Georgia State Route 42

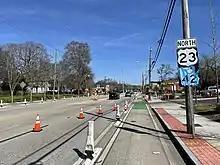
US 23/SR 42 northbound on Moreland Avenue in Atlanta

The concurrency heads northwest into Jackson, where they head to the west for a short while. First SR 16, and then SR 36 join and then leave the concurrency. US 23/SR 42 resume their north-northwest routing, passing Sylvan Grove Hospital before leaving town. They curve to the west again, traveling through the town of Jenkinsburg, then enter Henry County. The two routes curve again to the north-northwest and pass through Locust Grove. Then, they enter McDonough, where they intersect SR 155 (North McDonough Road) and then SR 20/SR 81. They pass by Alexander Park before crossing over Camp Creek and leaving town. Then, US 23/SR 42 enter Stockbridge. There, they pass Eagle's Landing Parkway and then head west-northwest on a concurrency with SR 138. The three routes curve to the northwest and reach the end of the concurrency. US 23/SR 42 resume their north-northwest routing and enter Clayton County. The two routes have an interchange with I-675 and then travel through the town of Rex. They skirt along the eastern edge of Fort Gillem and pass by Conley Park, just before entering DeKalb County. US 23/SR 42 meet the northern terminus of SR 54 Conn. (Thurman Road) before an interchange with I-285. They pass to the east of the Lake Charlotte Nature Preserve. After that, they cross over the South River, enter Atlanta, and run along the Fulton–DeKalb county line. They pass by Chestnut Hill Cemetery and meet the eastern terminus of SR 42 Spur (McDonough Boulevard SE). Then, they pass by the western side of Brownwood Park before meeting the western terminus of SR 260 (Glenwood Avenue SE). Just over later is an interchange with I-20. Immediately north of there is SR 154 (Memorial Drive). The two highways travel through the Little Five Points district of the city. They travel through a portion of Freedom Park and meet the eastern terminus of SR 42 Conn. (Freedom Parkway). Just over later, they intersect US 29/US 78/US 278/SR 8/SR 10 (Ponce de Leon Avenue). At this intersection, US 23 splits off to the east, while SR 42 continues to the north. Almost immediately afterward, it curves to the northeast, re-entering DeKalb County proper. Then, it heads fairly northward, passing between Emory University and Herbert Taylor Park and crosses over South Peachtree Creek. It intersects SR 236 (Lavista Road NE). Then, SR 42 turns to the left onto North Druid Hills Road NE. After an interchange with I-85, it meets its northern terminus, an intersection with SR 13 (Buford Highway NE).